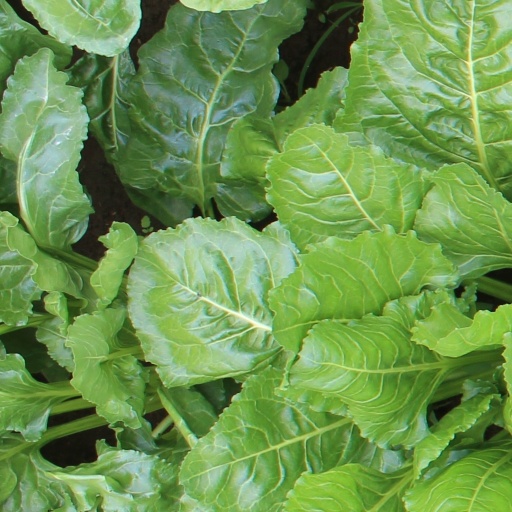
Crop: sugar beet